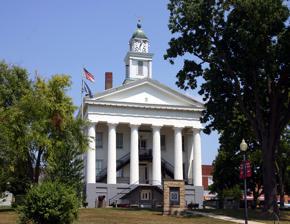
Building: Orange County Courthouse (Indiana)
Country: United States of America
Year built: 1850
Historic government building in Indiana, United States United States historic place Orange County Courthouse U.S. National Register of Historic Places Southern front of the courthouse Show map of Indiana Show map of the United States Location Public Sq., Paoli, Indiana Coordinates 38°33′23″N 86°28′7″W / 38.55639°N 86.46861°W / 38.55639; -86.46861 Area 1 acre (0.40 ha) Built 1847 Architect Multiple Architectural style Greek Revival NRHP reference No. 75000009 Added to NRHP February 24, 1975 Orange County Courthouse at night, 2016 The Orange County Courthouse is located on Courthouse Square in Paoli, Indiana at the intersection of State Roads 37, 56 and US Highway 150. The courthouse is one of the two oldest courthouses in Indiana that have been used continuously, the other being in Rising Sun, Indiana ( Ohio County ). The Orange County Courthouse was built 1847–1850. It is a good example of the Greek Revival style of architecture. The courthouse is distinguished by a Doric portico with six fluted columns. It was listed on the National Register of Historic Places in 1975. References